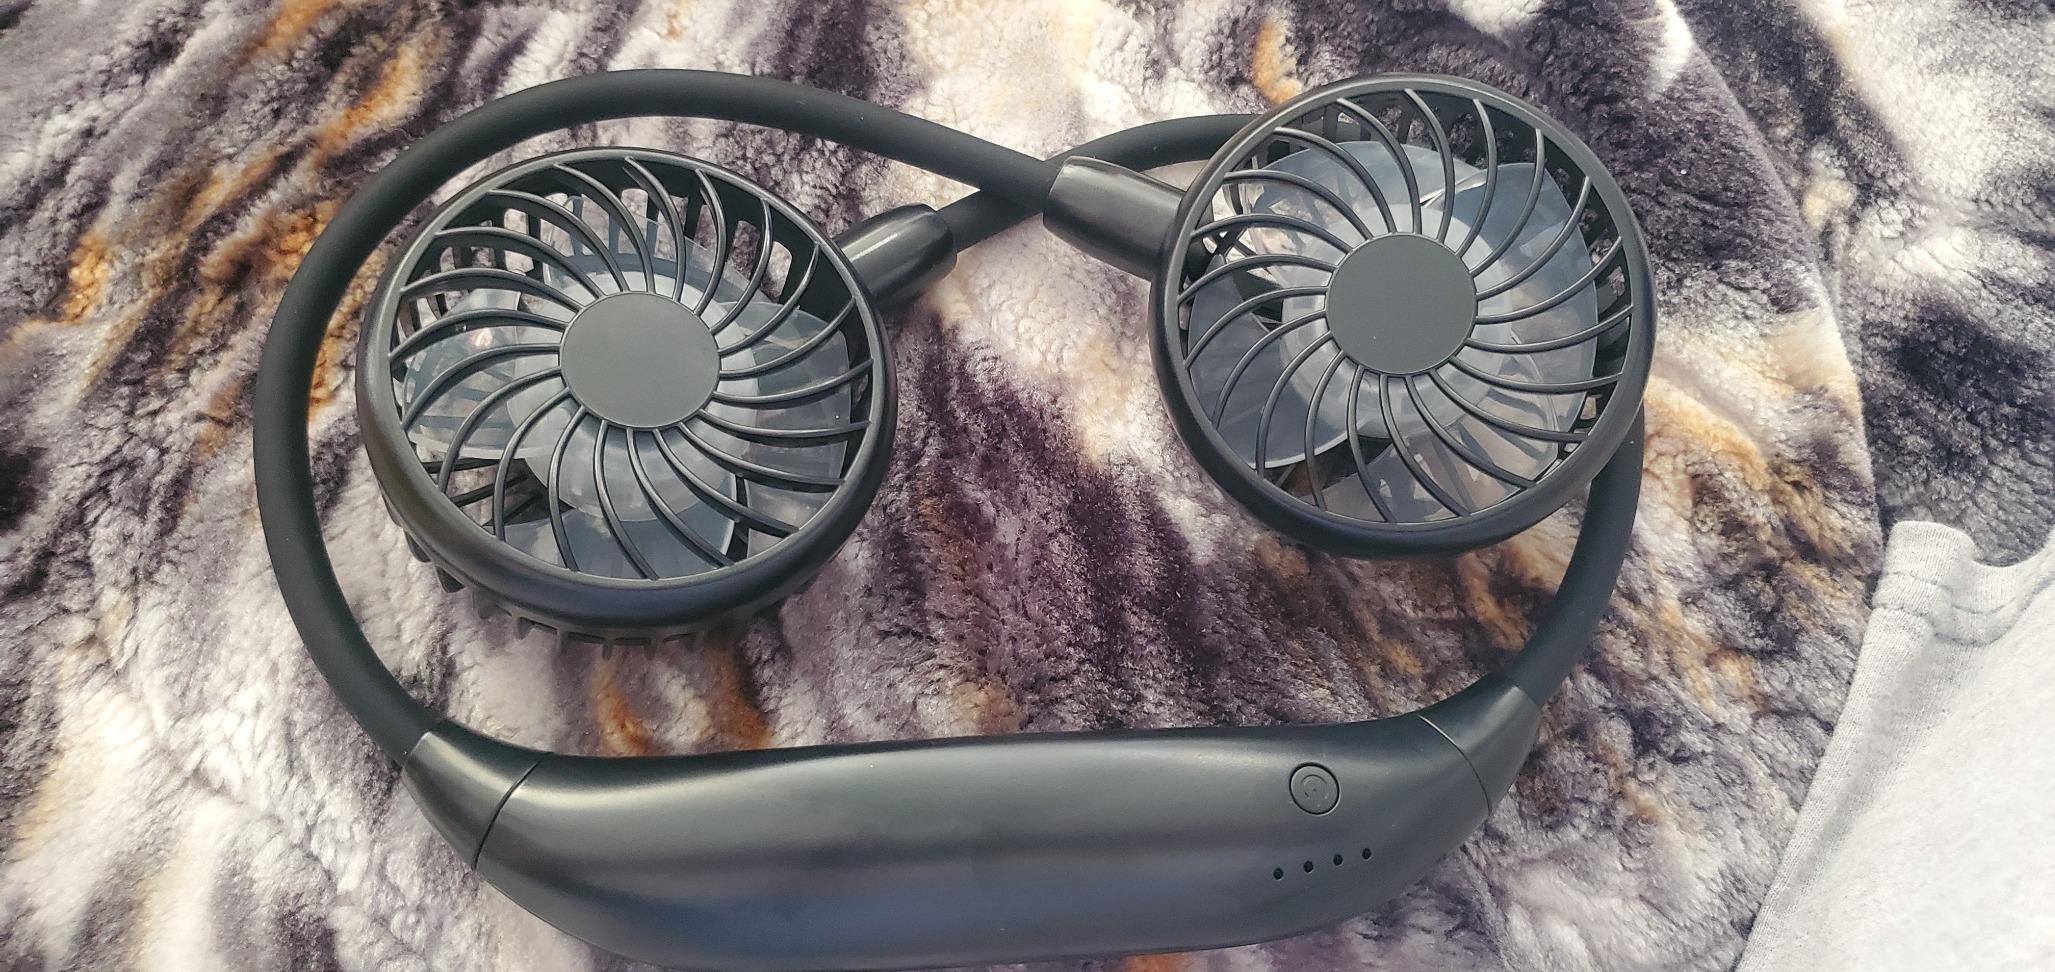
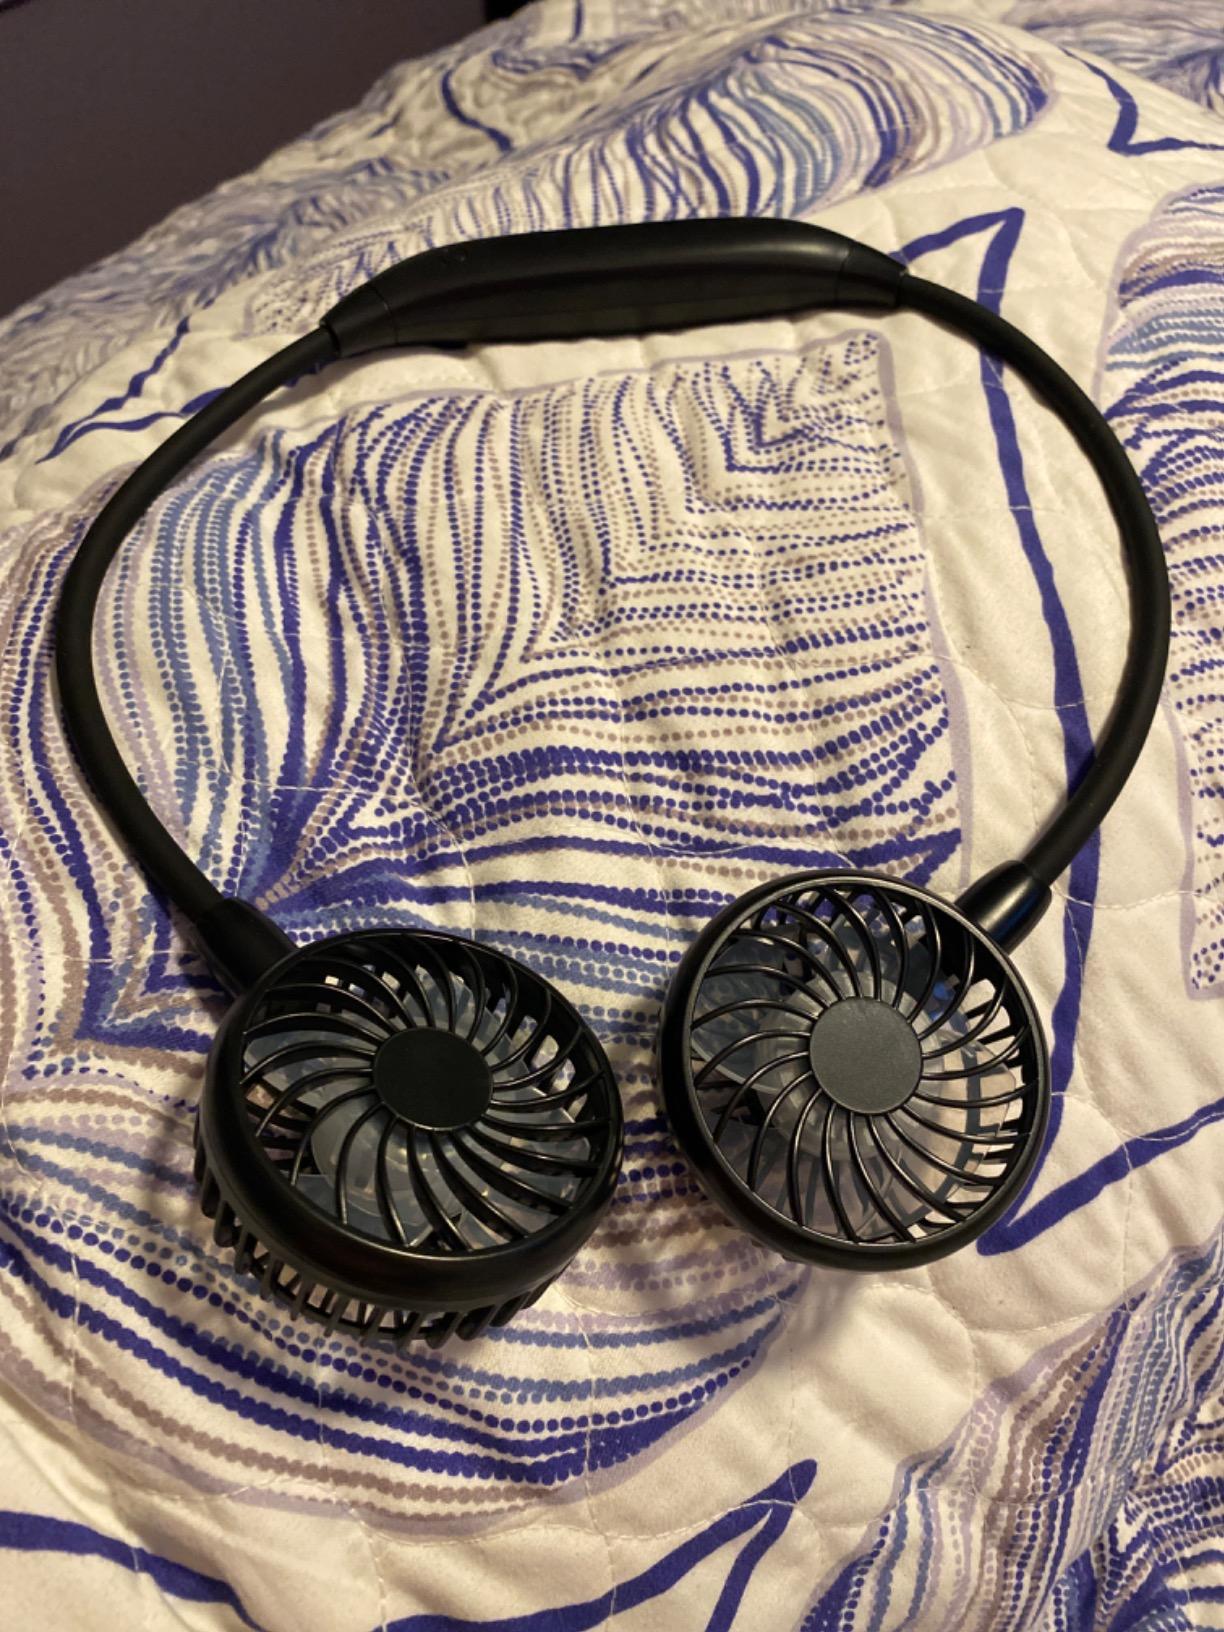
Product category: fan
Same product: yes